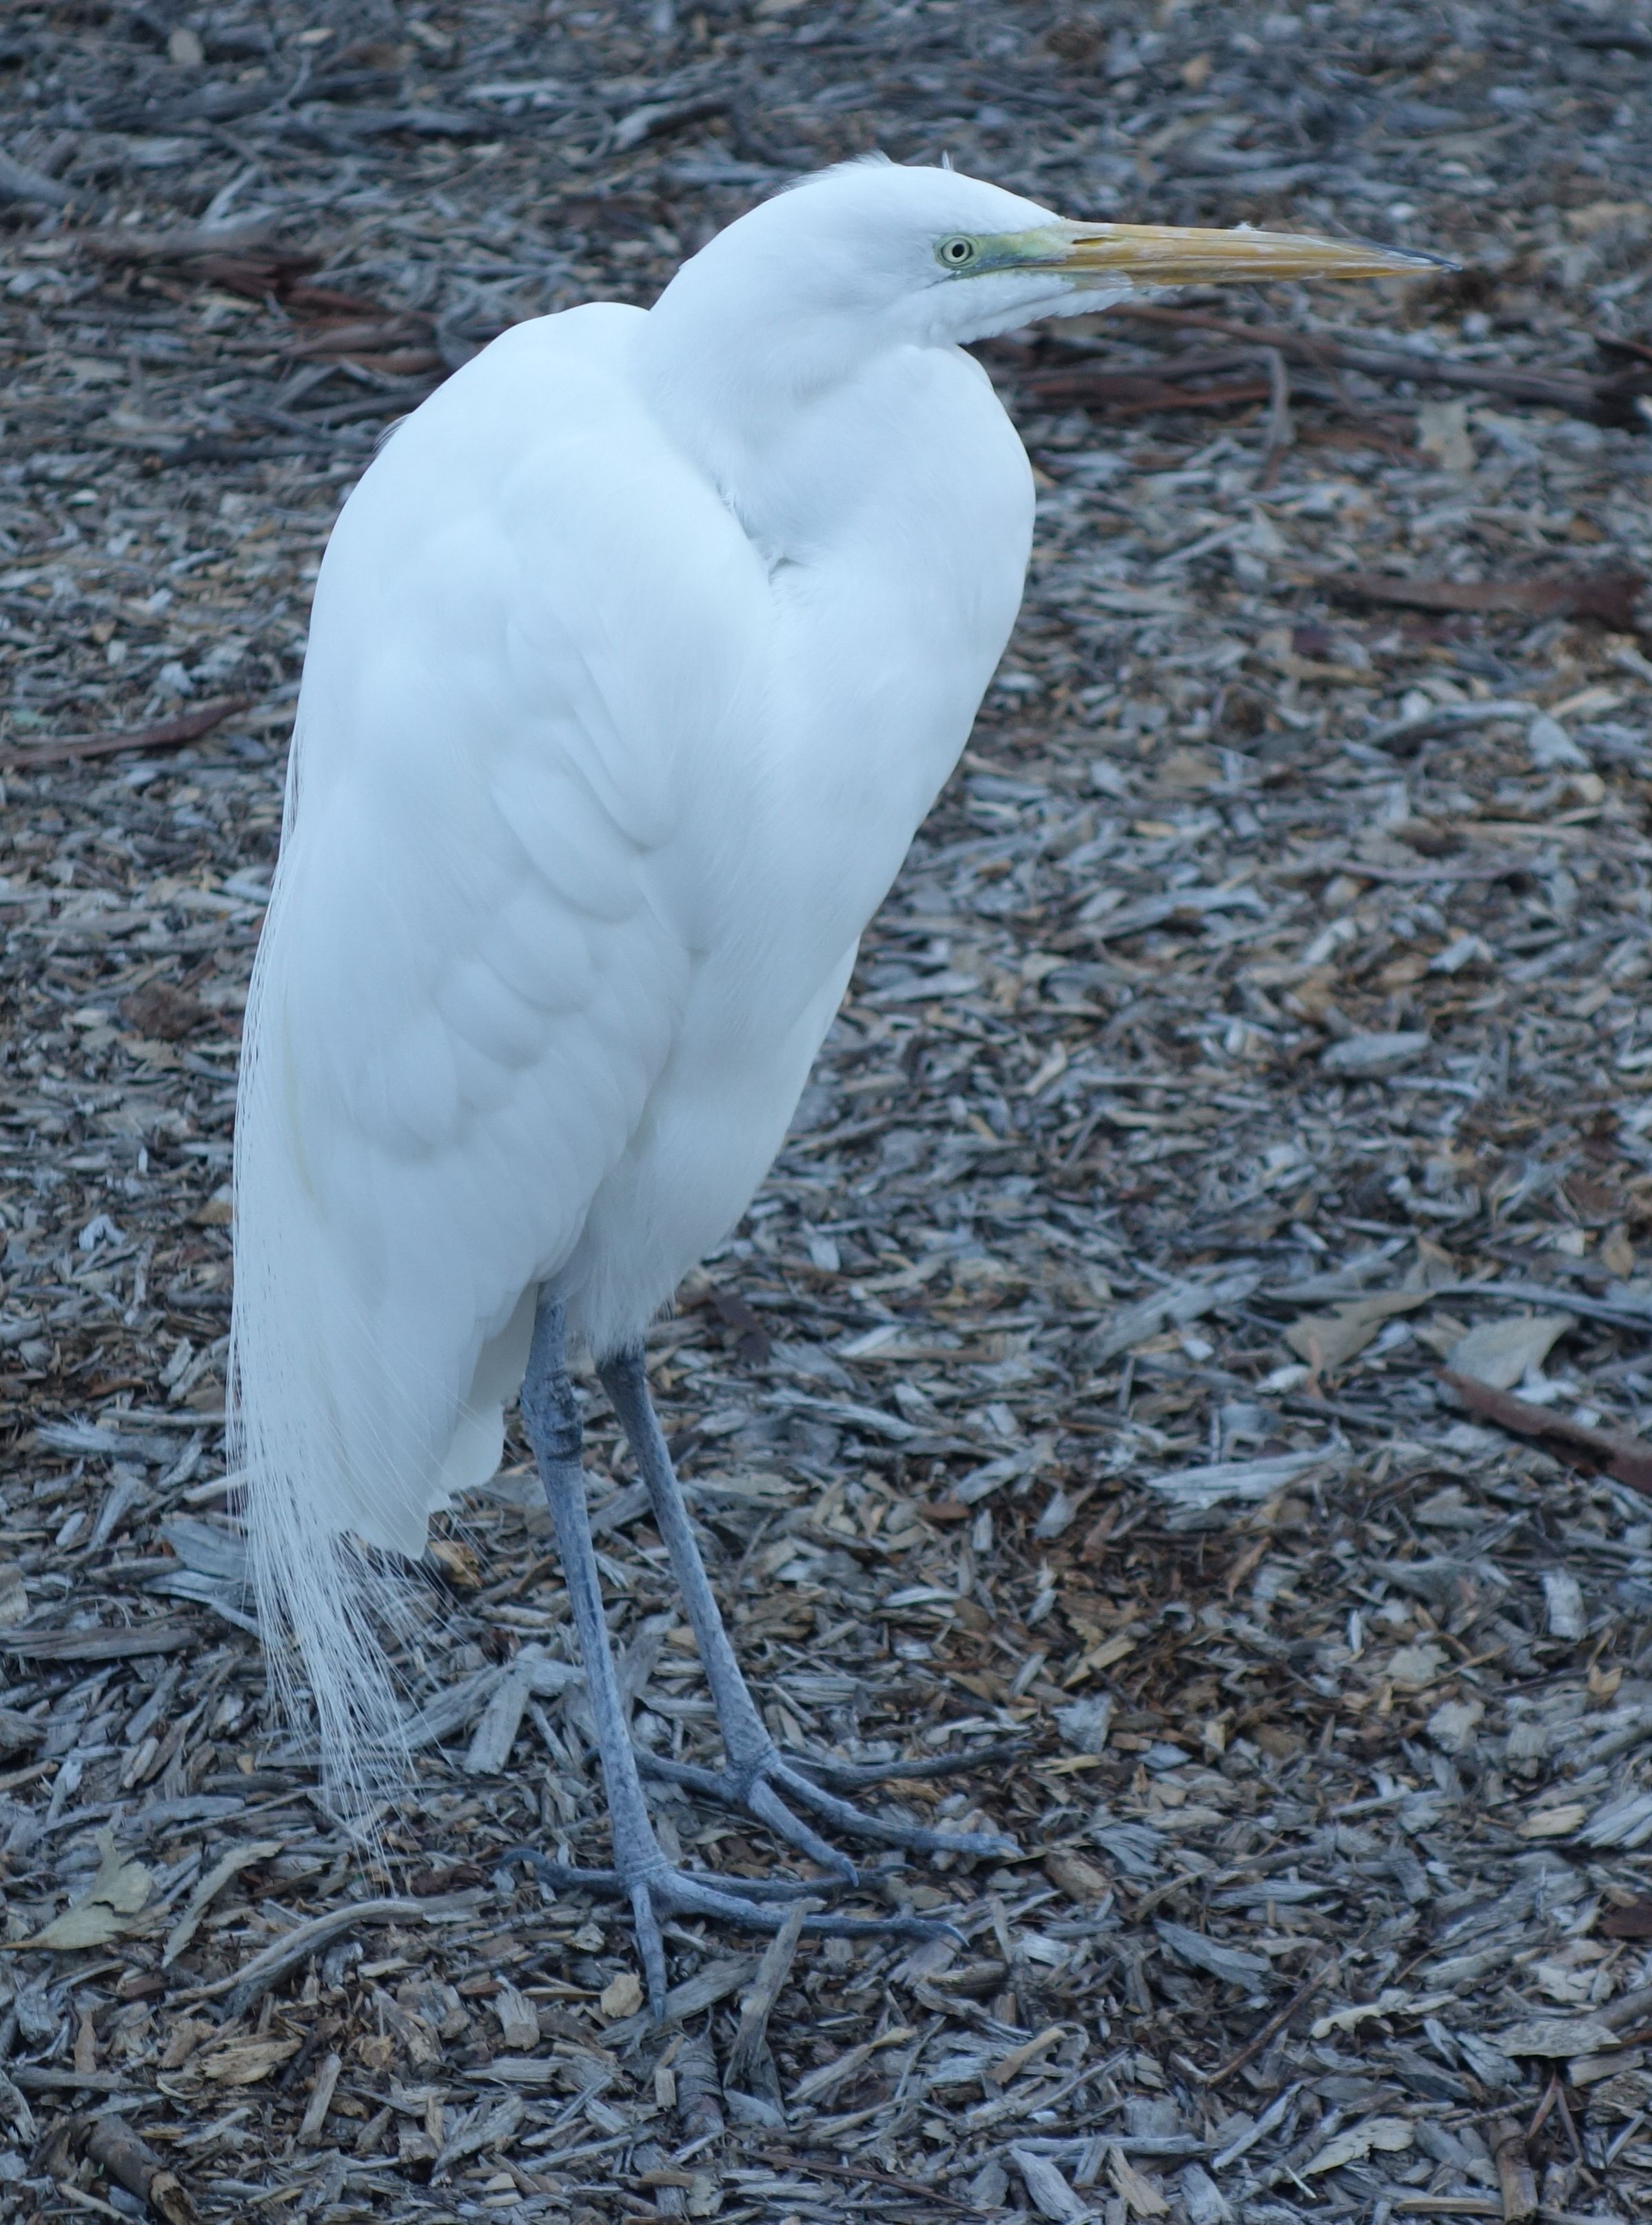
nature, bird, wing, white, animal, seabird, wildlife, beak, feather, fauna, wings, vertebrate, birdwatching, egret, heron, great egret